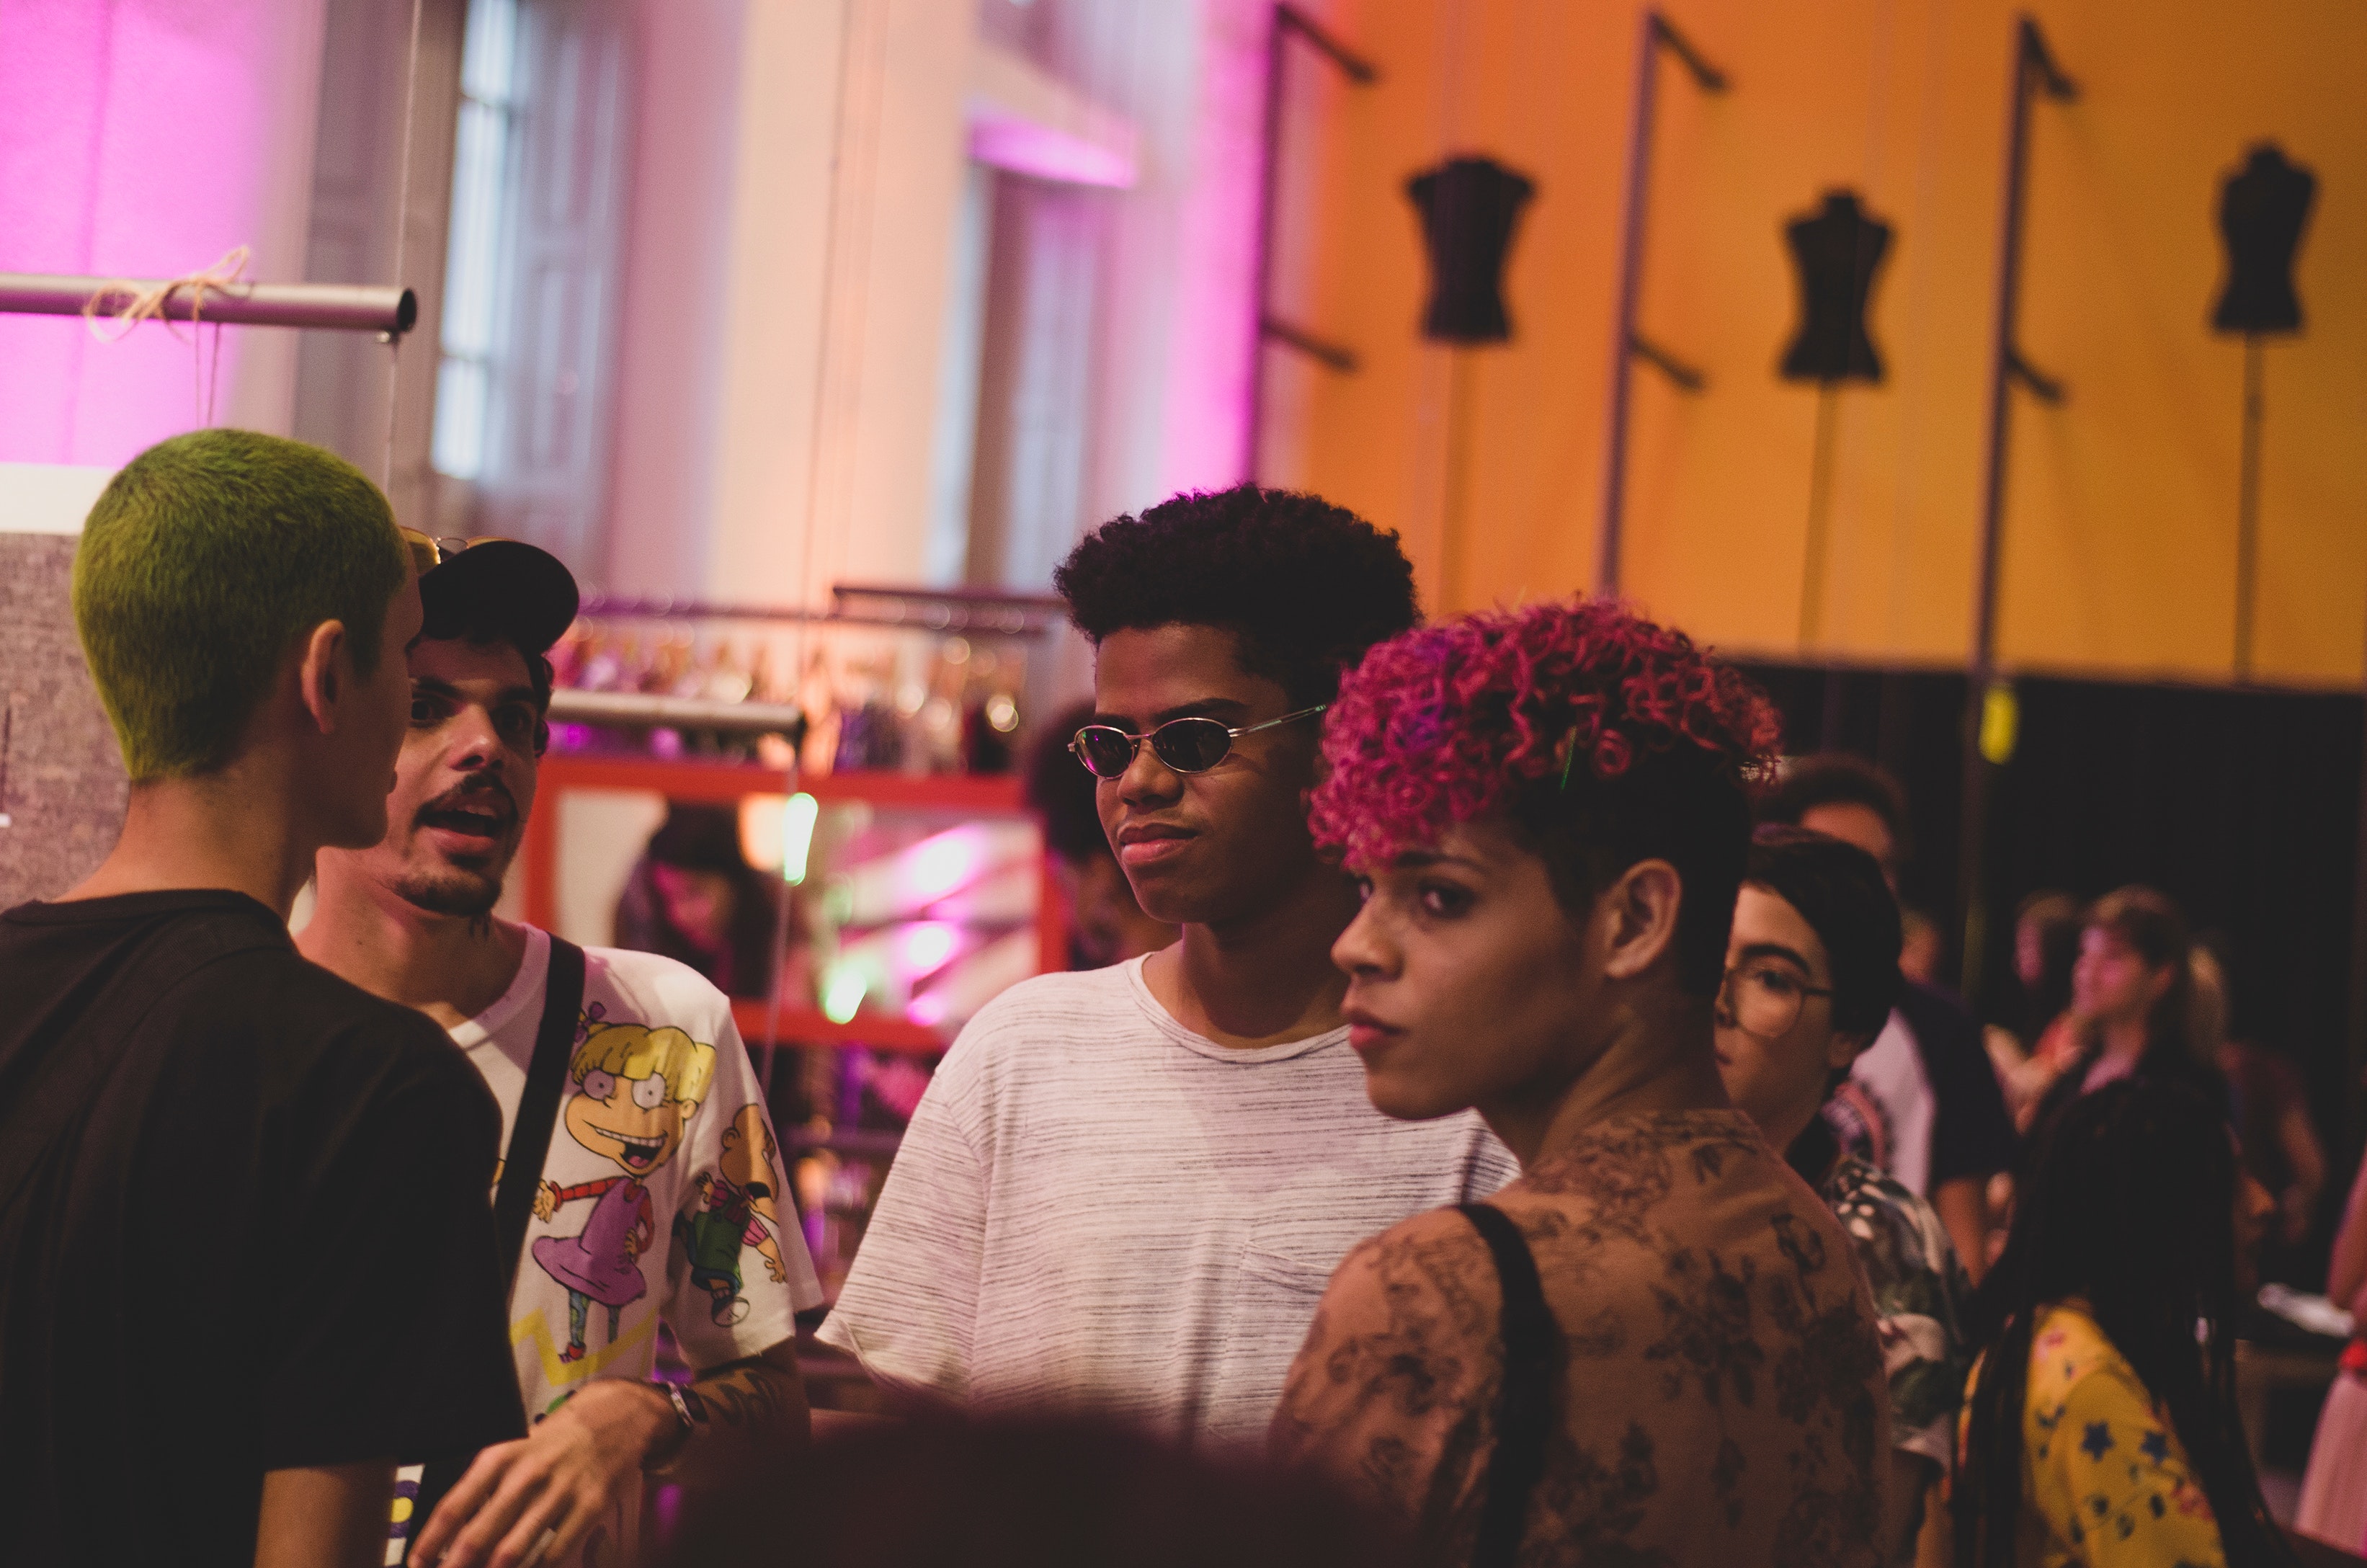
people, event, youth, fashion, crowd, design, magenta, temple, performance, night, tradition, ceremony